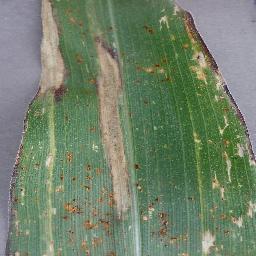
Label: Corn___Northern_Leaf_Blight